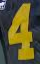
Number: 4